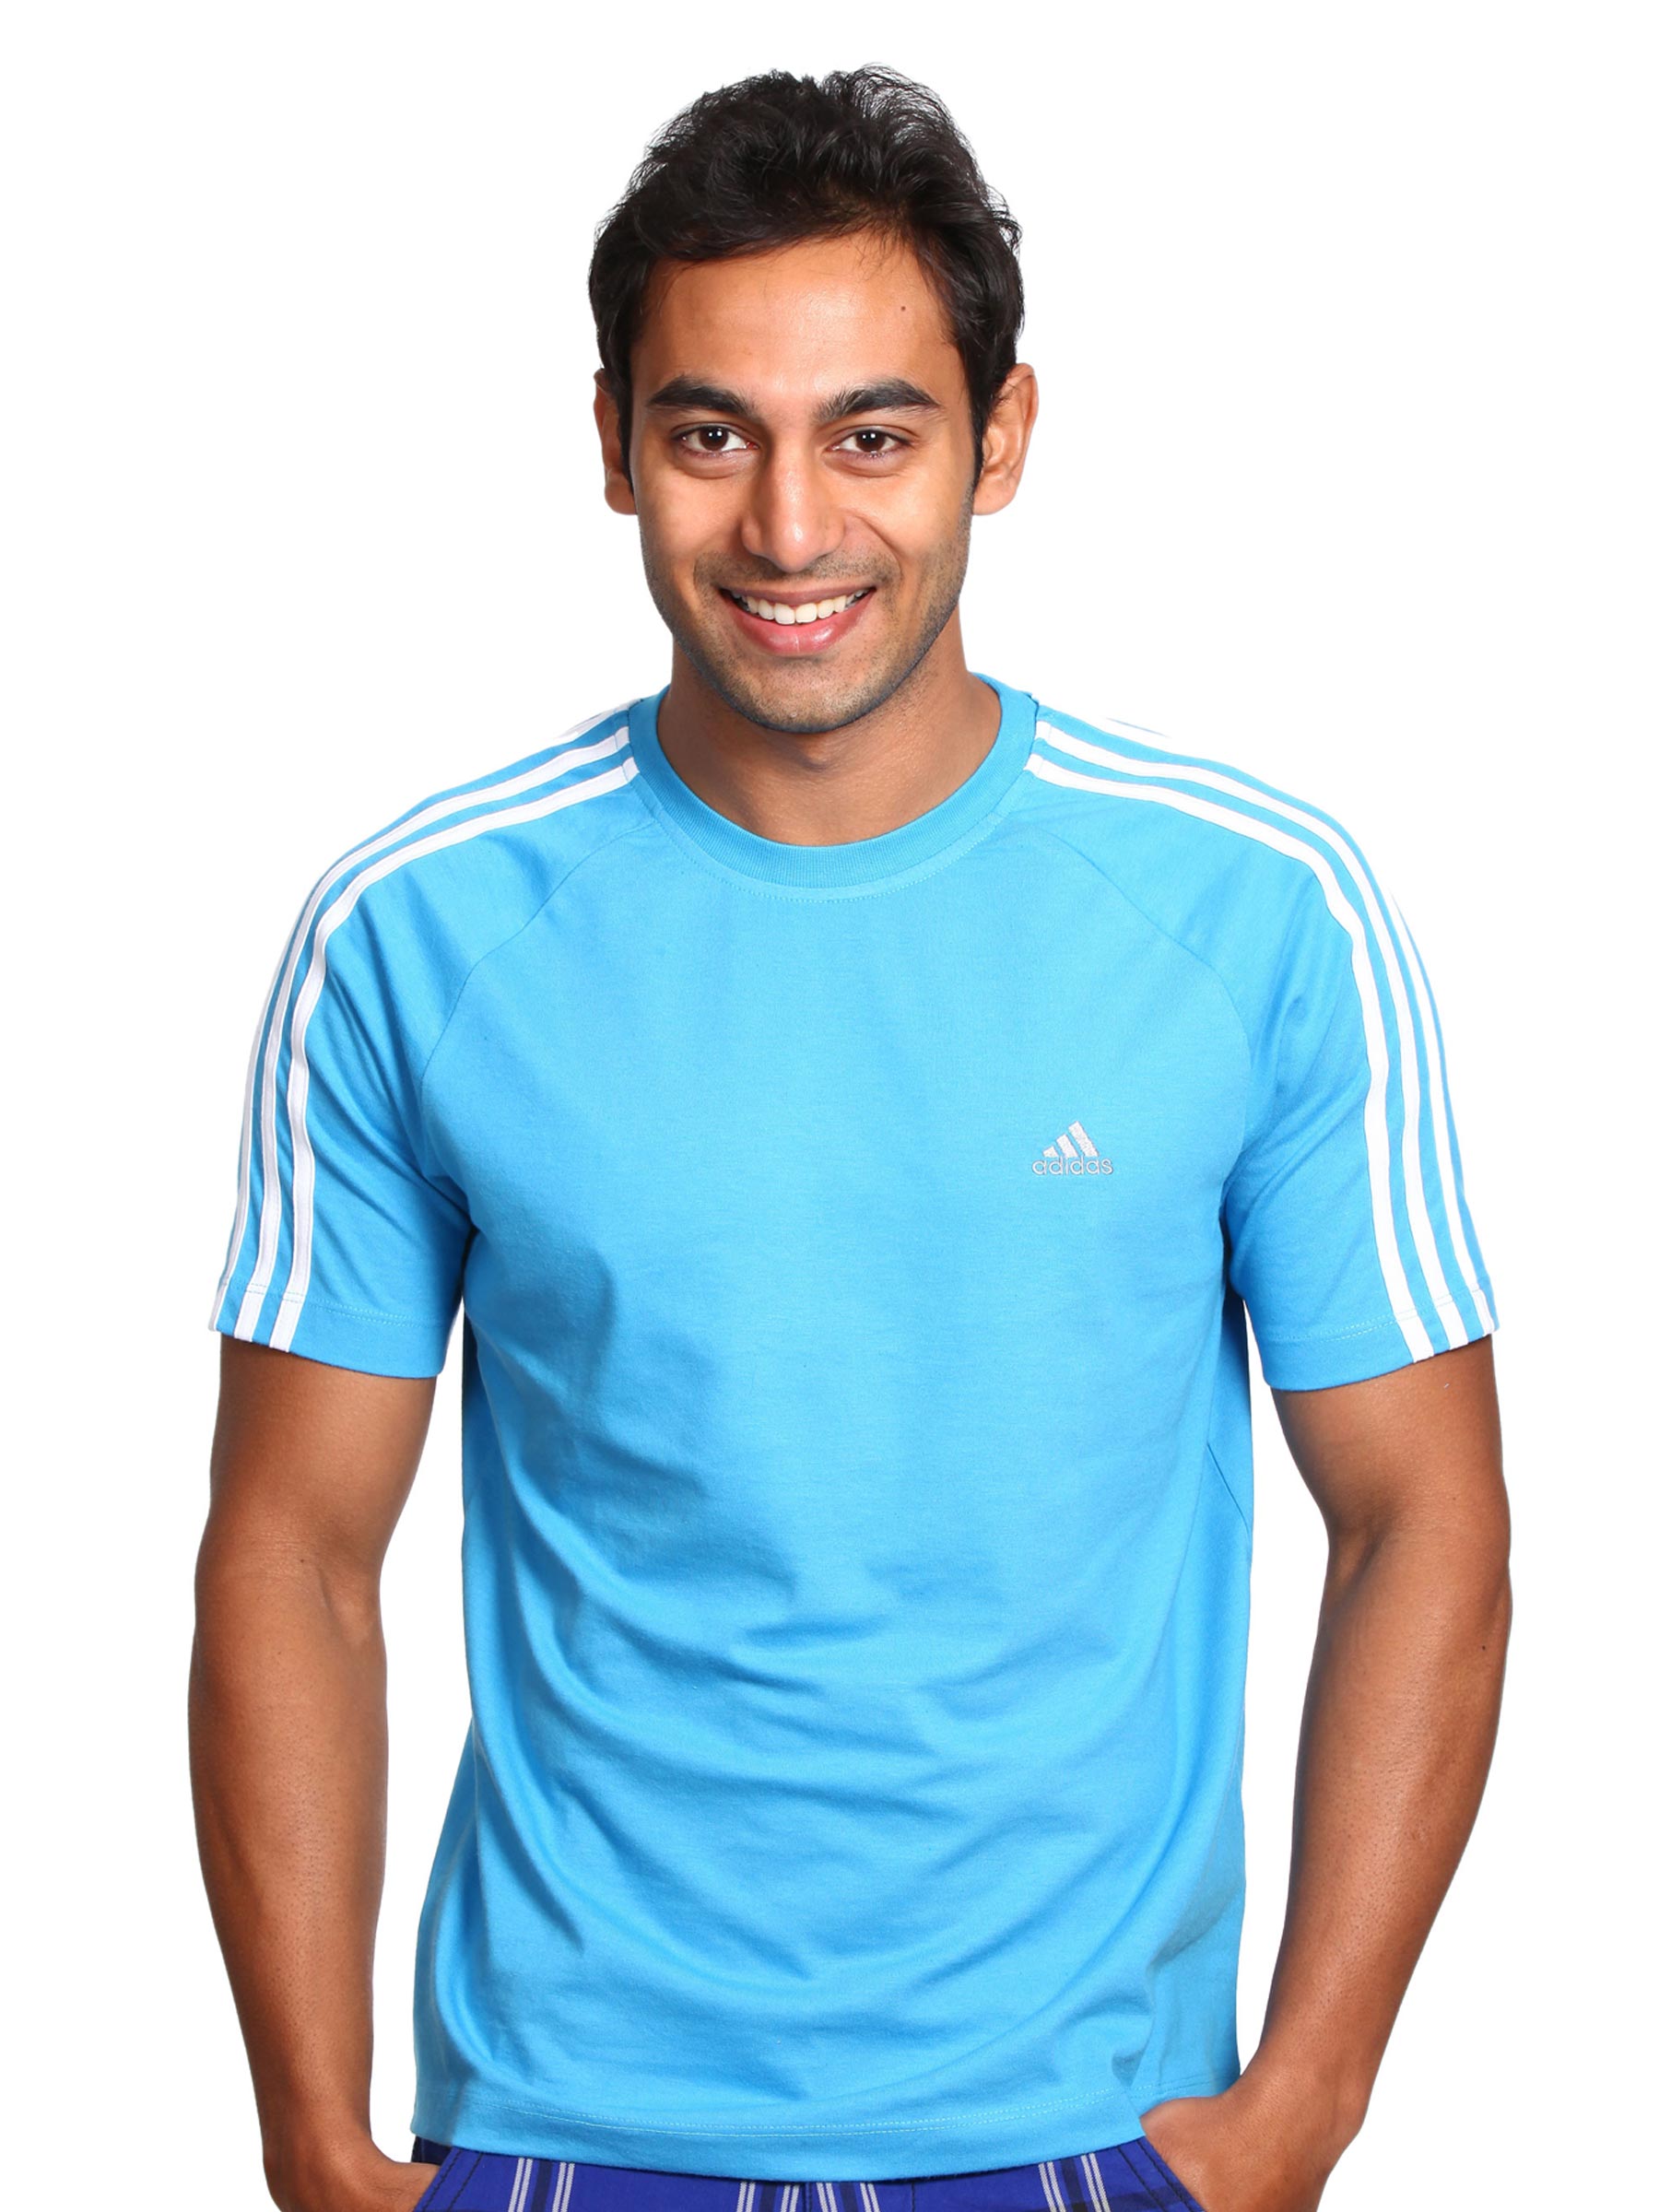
ADIDAS Men Stripe Blue T-shirt
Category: Apparel / Topwear / Tshirts
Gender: Men
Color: Blue
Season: Fall 2010
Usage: Sports